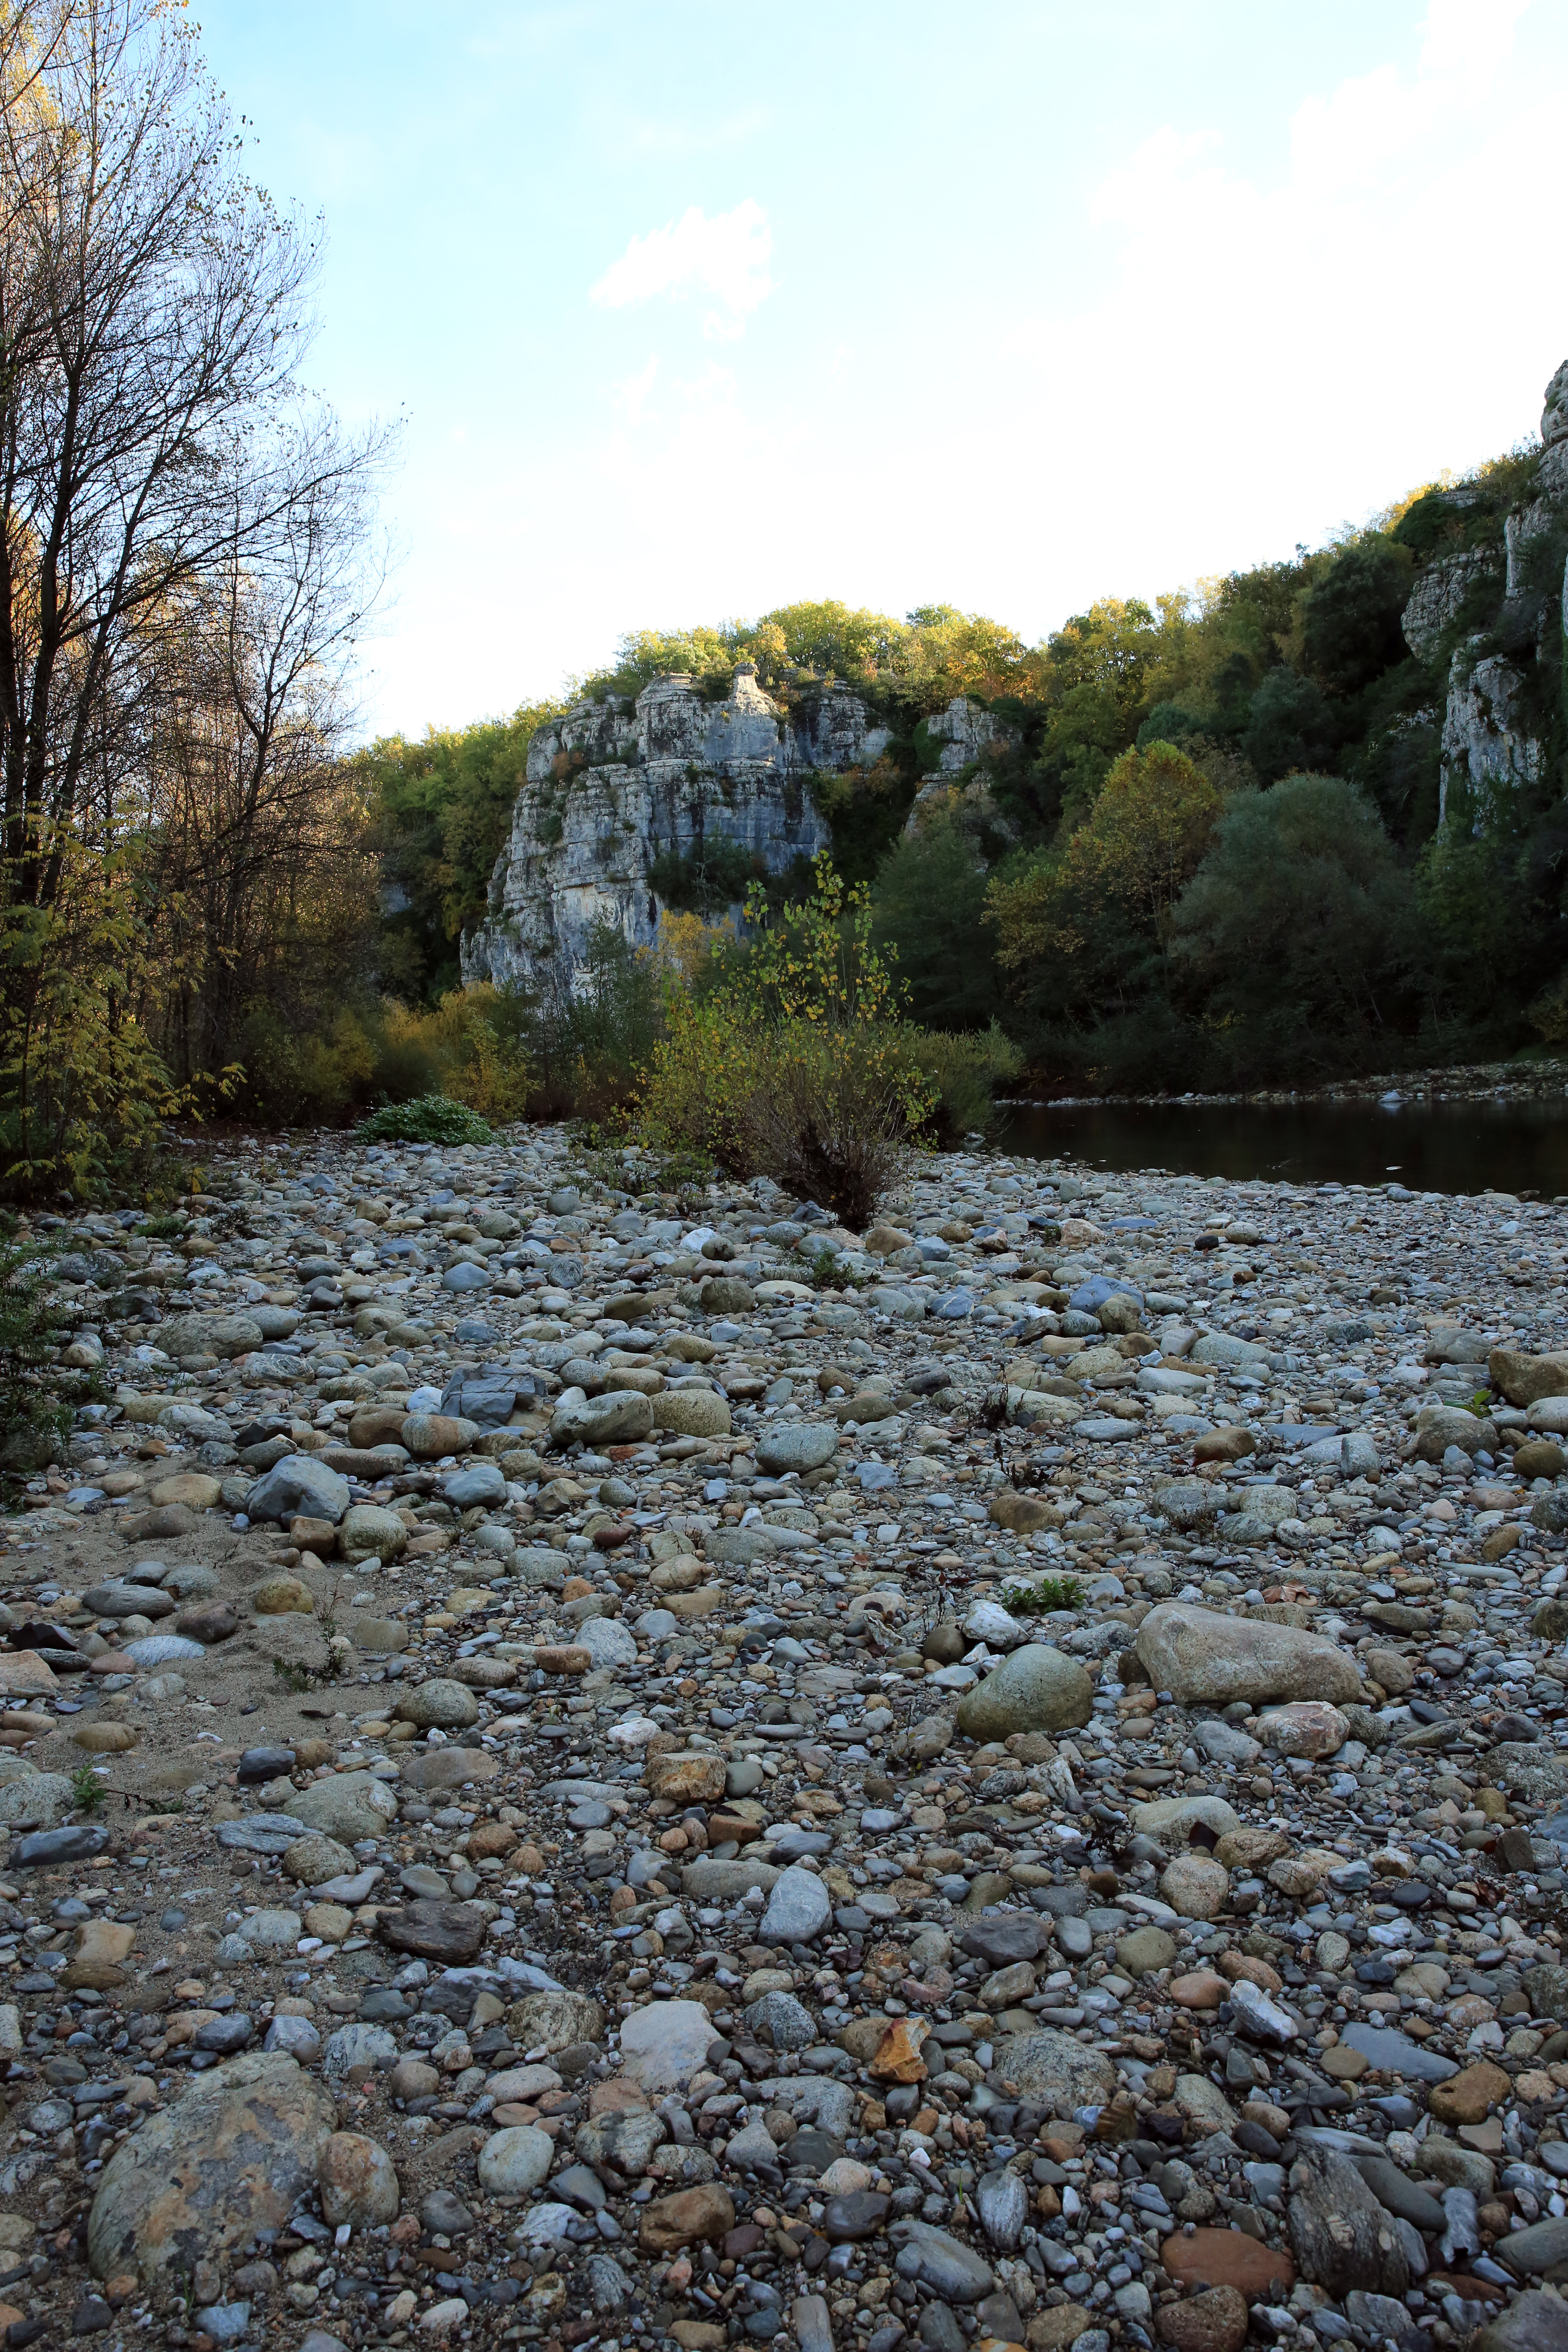
landscape, sea, tree, water, nature, outdoor, rock, wilderness, mountain, trail, fall, shore, lake, river, europe, stream, autumn, canon, shadow, rapid, material, body of water, stones, paysage, midi, geology, riverbank, soleil, ombre, landschaft, herbst, automne, lumiere, isasza, southfrance, sdfrankreich, zuidfrankrijk, mditerrane, eos5d, rhnealpes, ardche, labeaume, galets, falaises, exterieur, dfil, buiten, landform